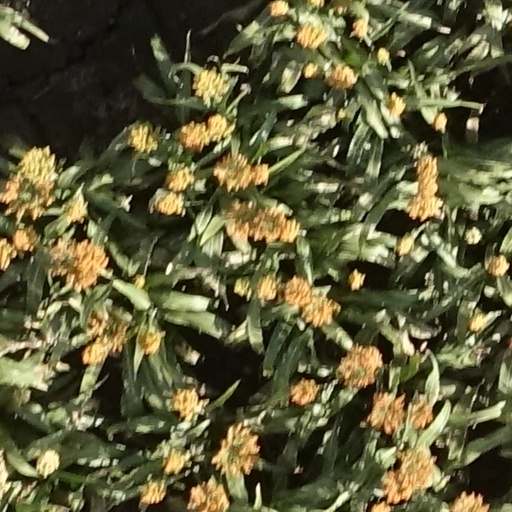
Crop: sorghum